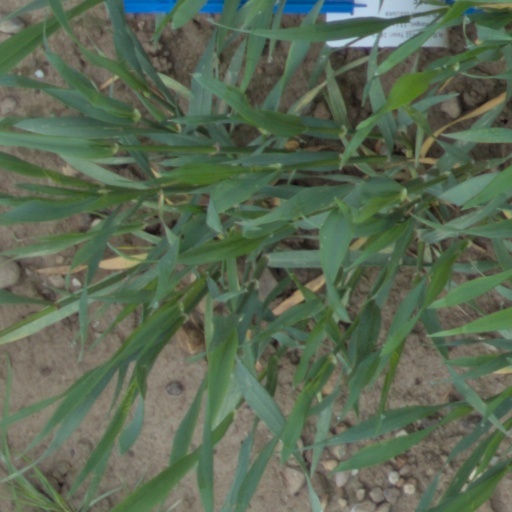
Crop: wheat